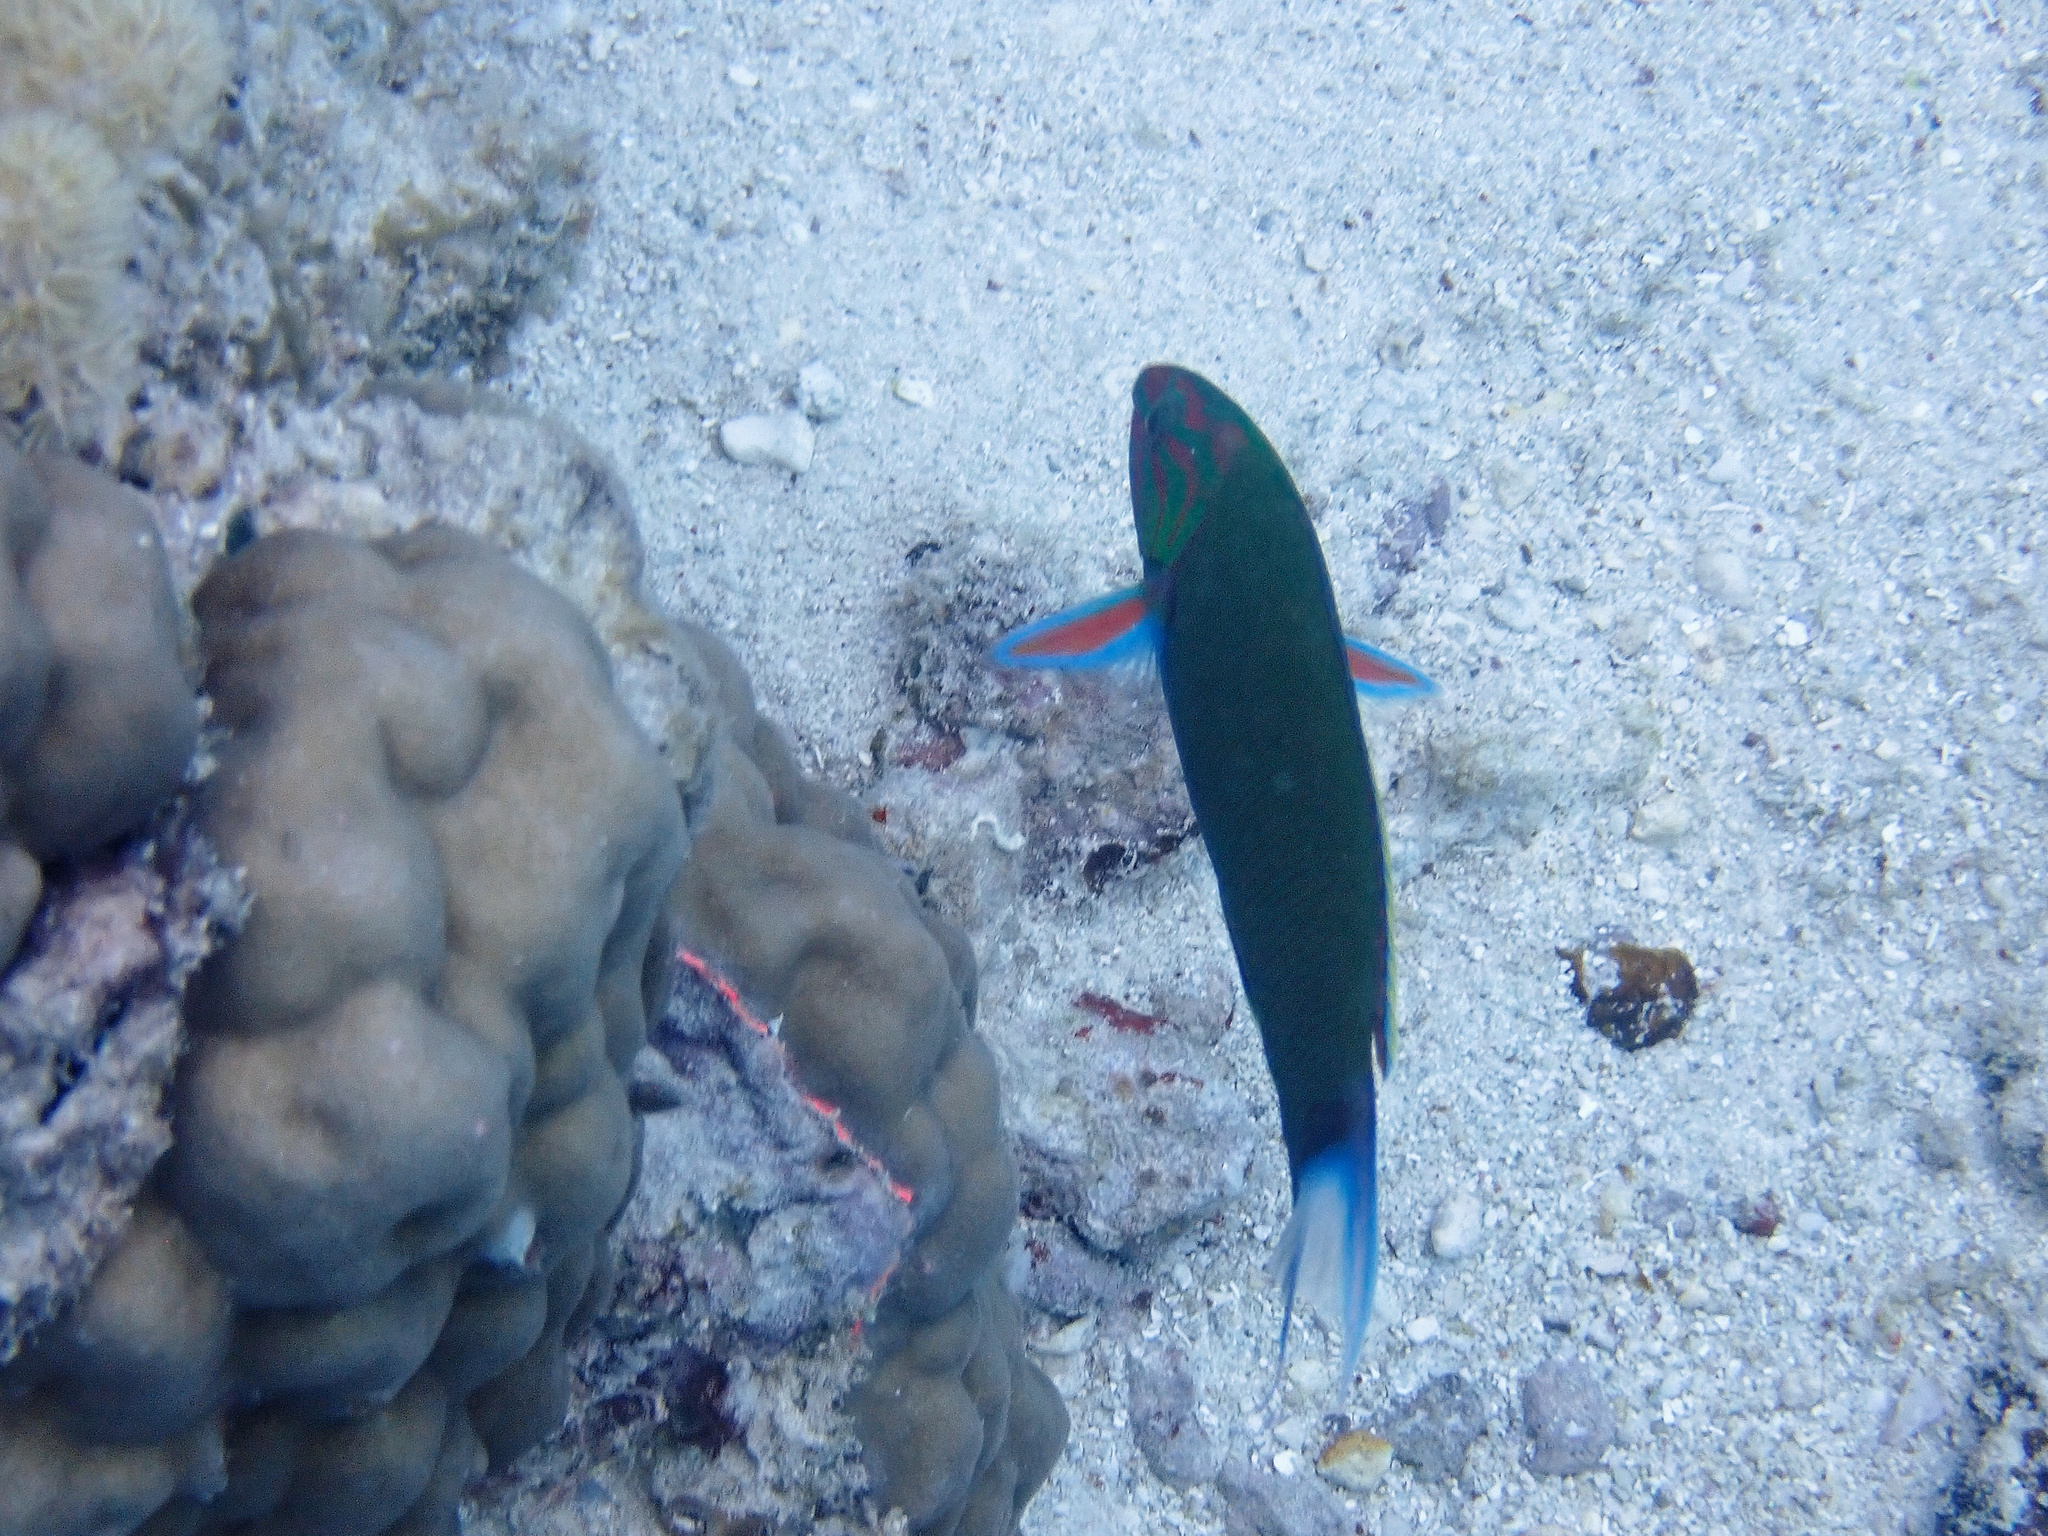
Thalassoma lunare (Moon Wrasse)